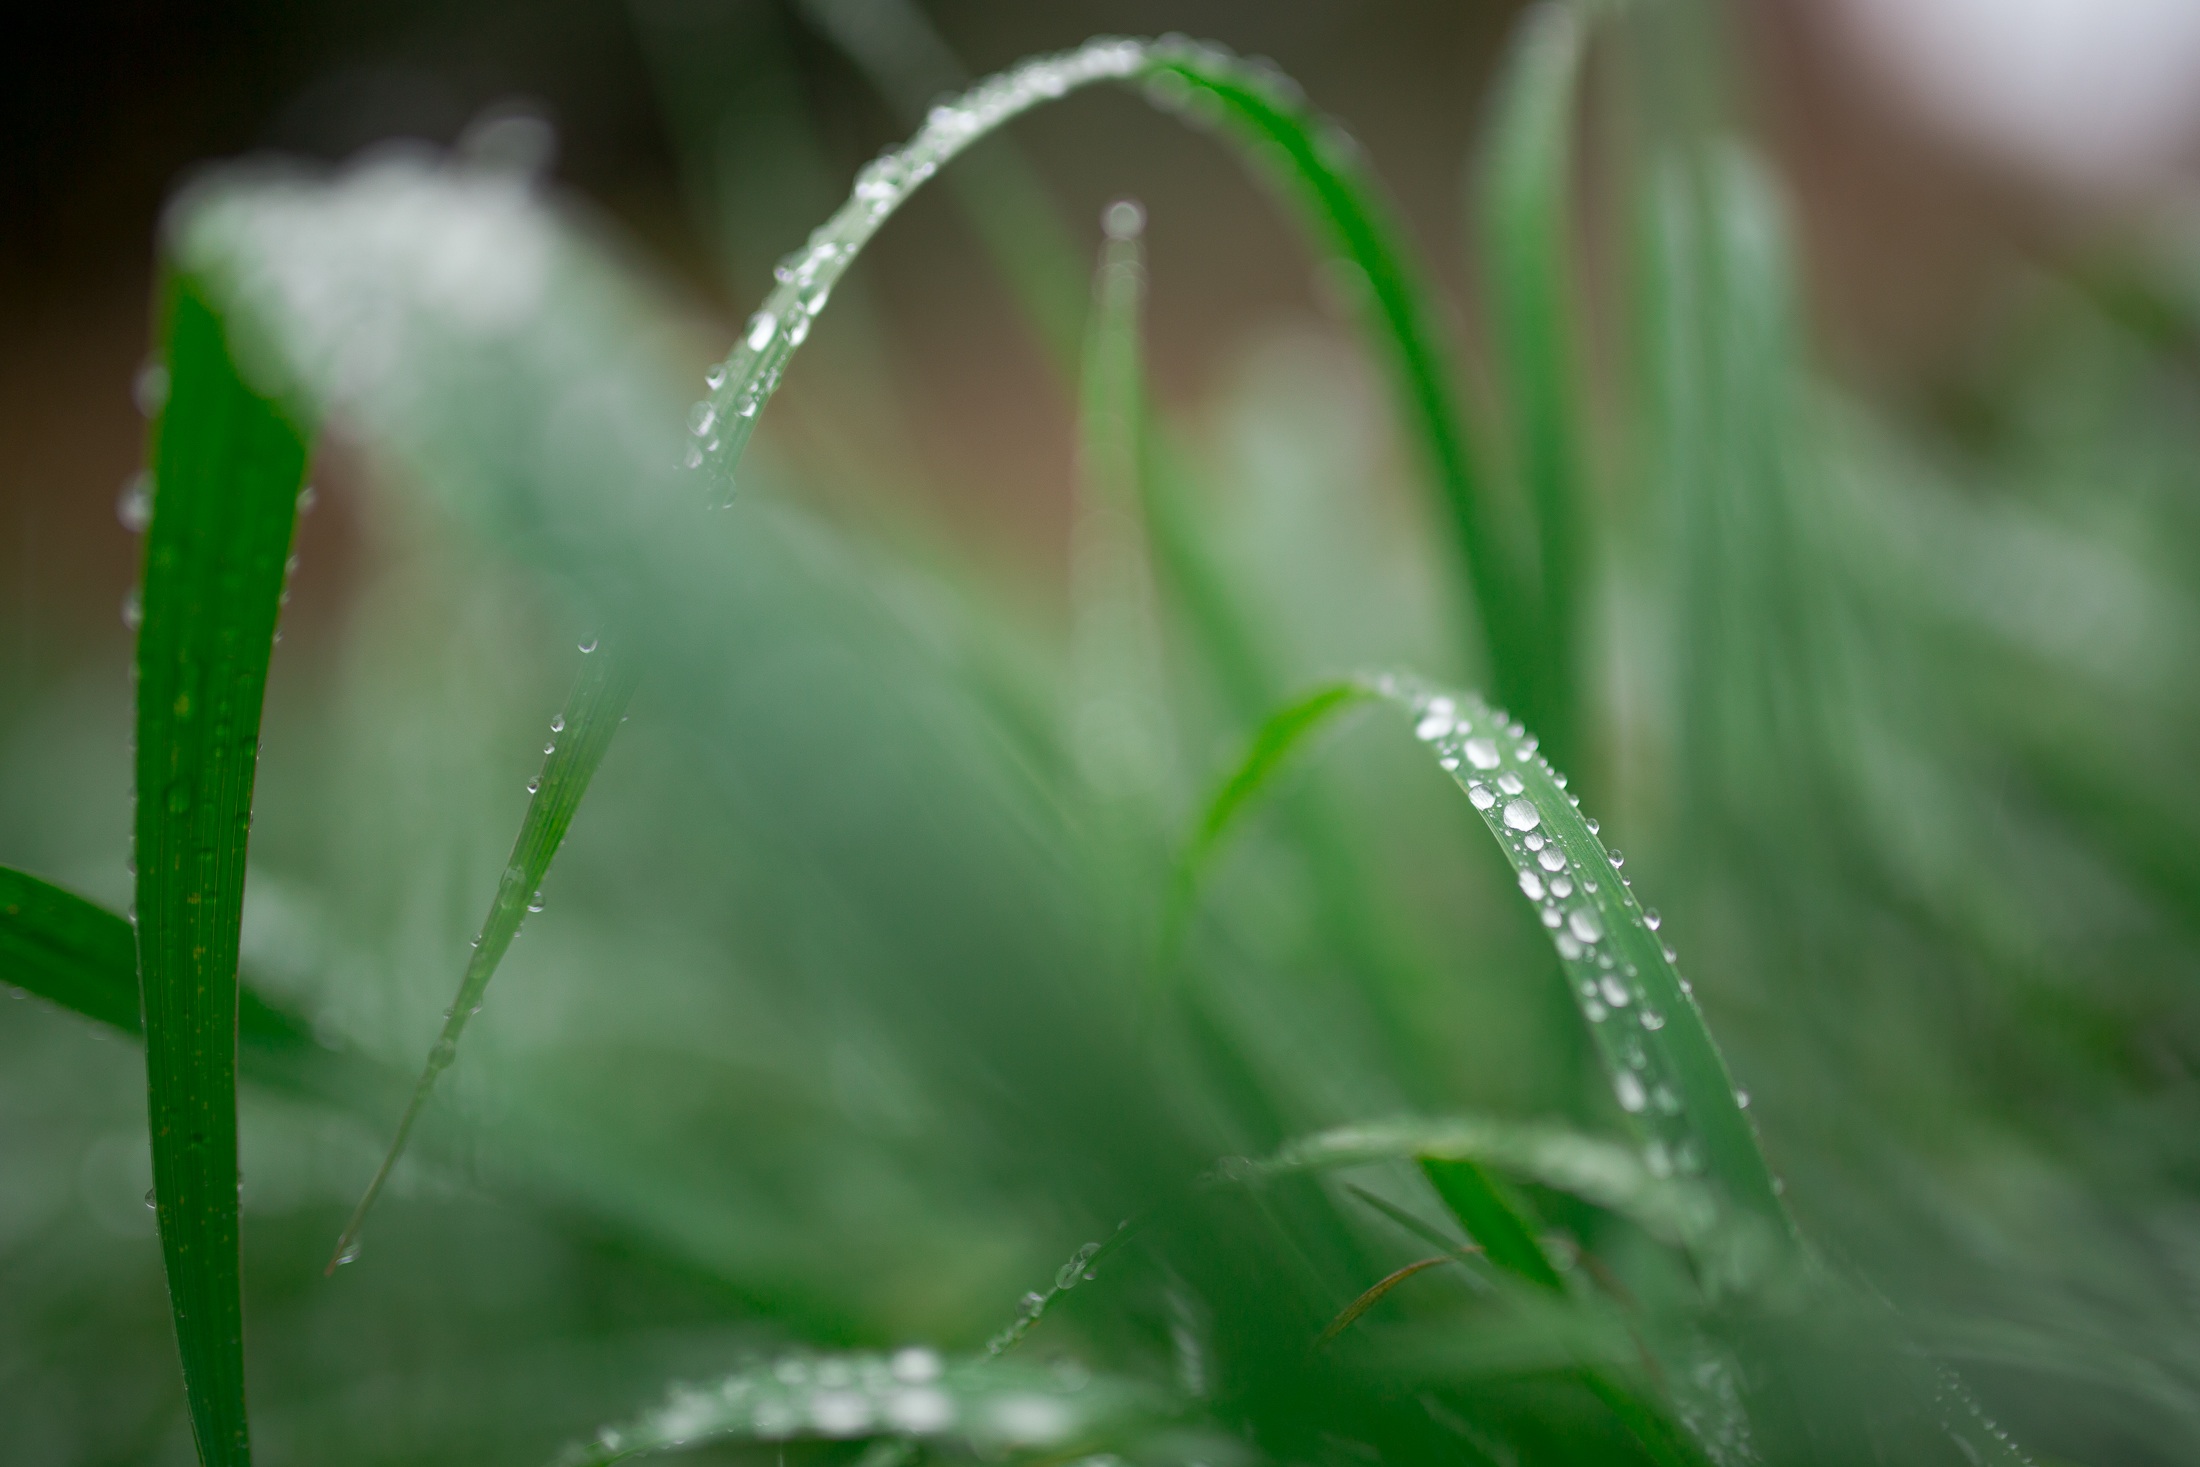
water, nature, grass, drop, dew, plant, lawn, photography, meadow, sunlight, leaf, flower, green, botany, flora, close up, moisture, macro photography, flowering plant, grass family, plant stem, land plant